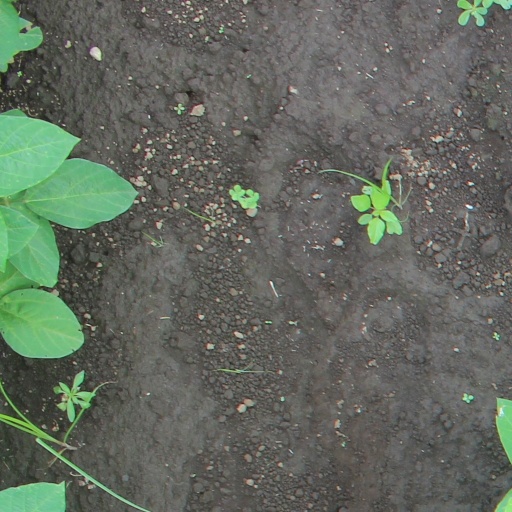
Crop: soybean